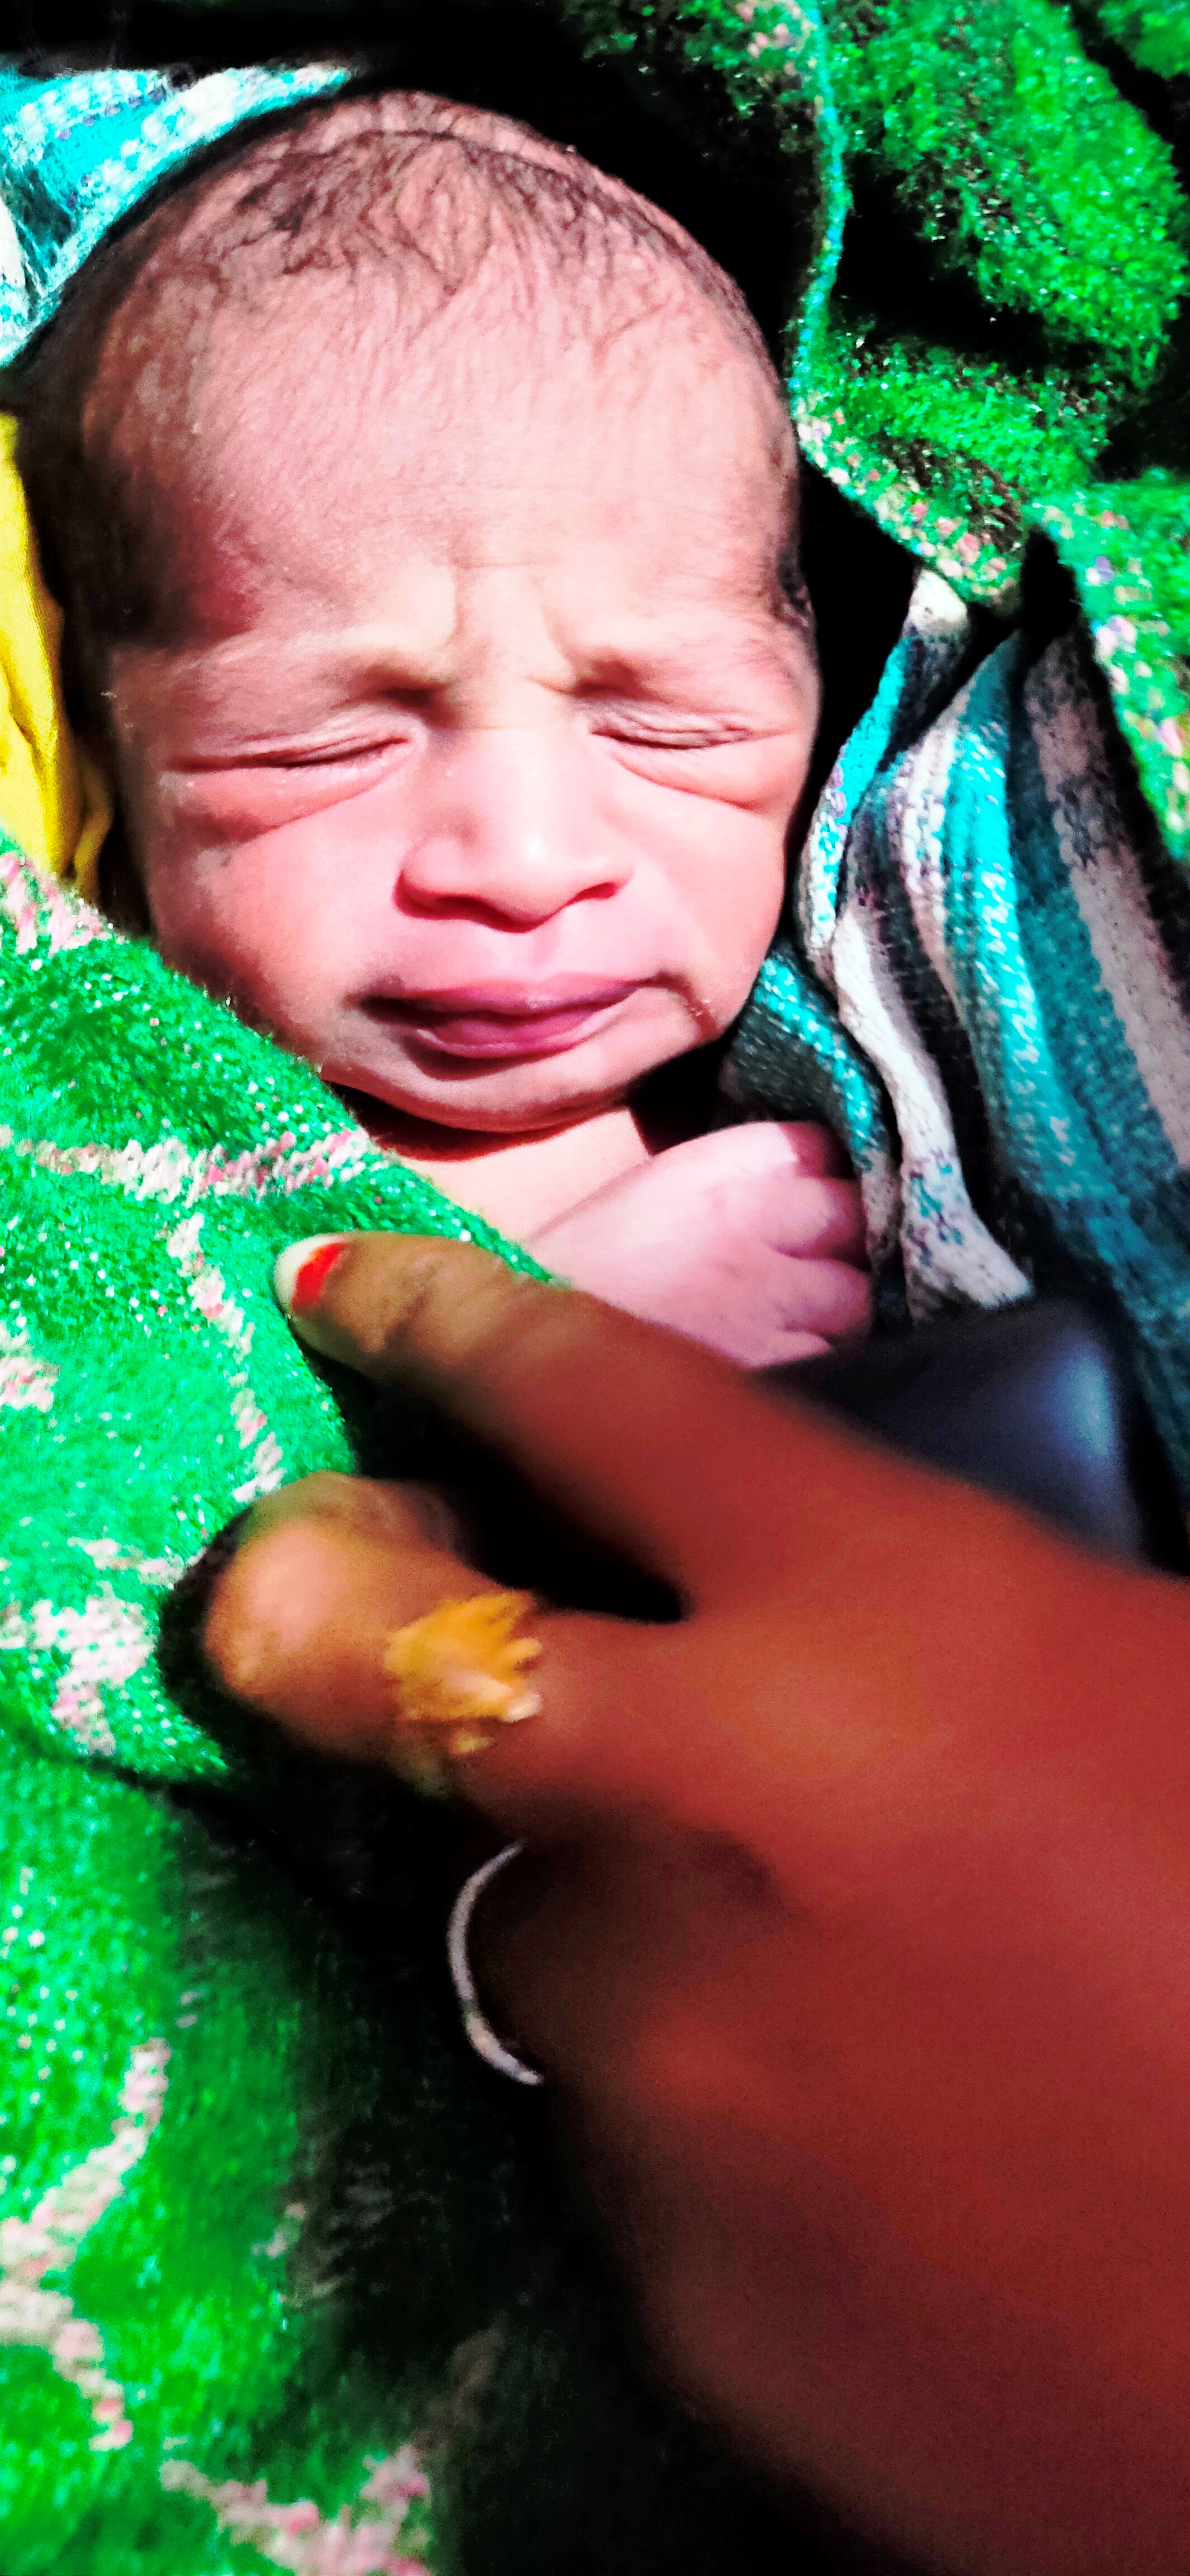
infant, child, green, face, skin, finger, nose, hand, cheek, lip, toddler, leaf, mouth, smile, nail, adaptation, baby, close up, thumb, fun, play